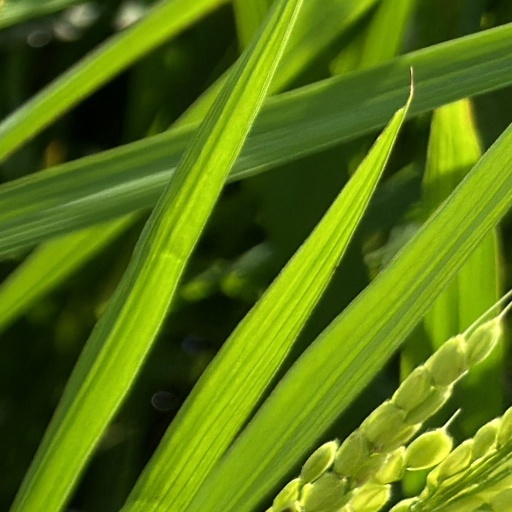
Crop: rice